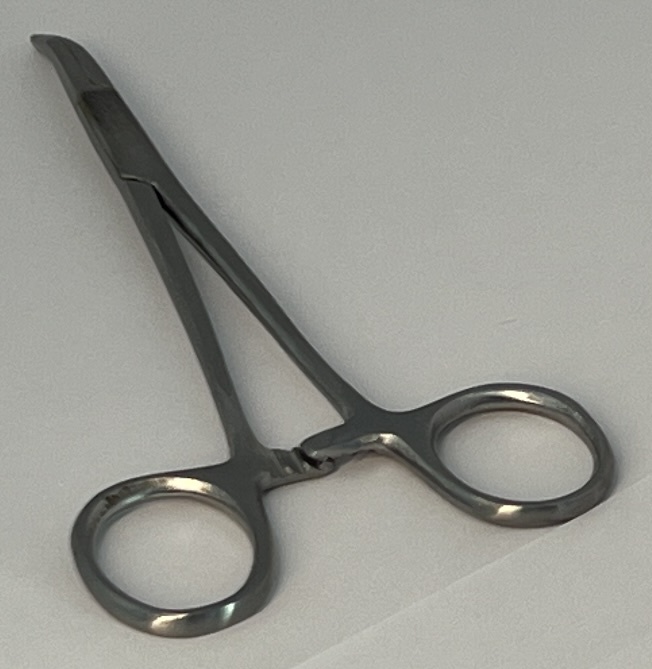
Hinged instrument state: closed